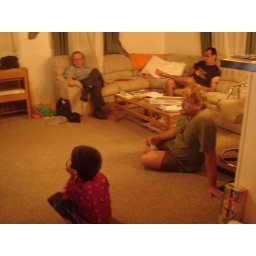
some of the family hanging out in the beach house